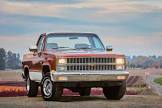
Vehicle type: Cars